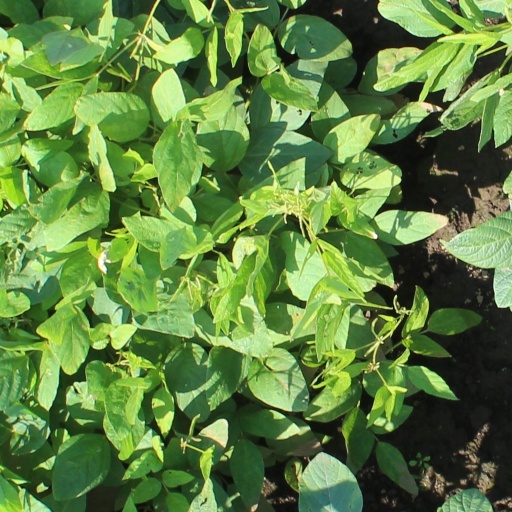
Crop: soybean